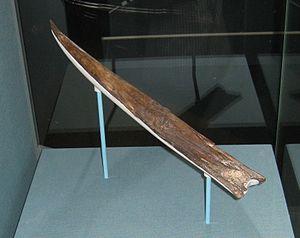
Taxus est un genre de conifères de la famille des Taxacées qui comprend une dizaine d'espèces généralement nommées ifs.